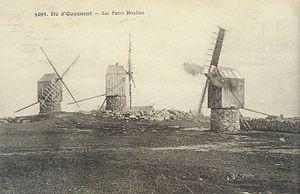
Ouessant
Ouessant /wɛsɑ̃/, en breton : Eusa /ˈøsa/, est une commune insulaire du département du Finistère, dans la région Bretagne, constituée pour l'essentiel par l'île d'Ouessant dans l'océan Atlantique. Le bourg d'Ouessant s'appelle Lampaul. Ses habitants sont appelés les Ouessantins. Ouessant fait partie du parc naturel régional d'Armorique et du parc naturel marin d'Iroise.